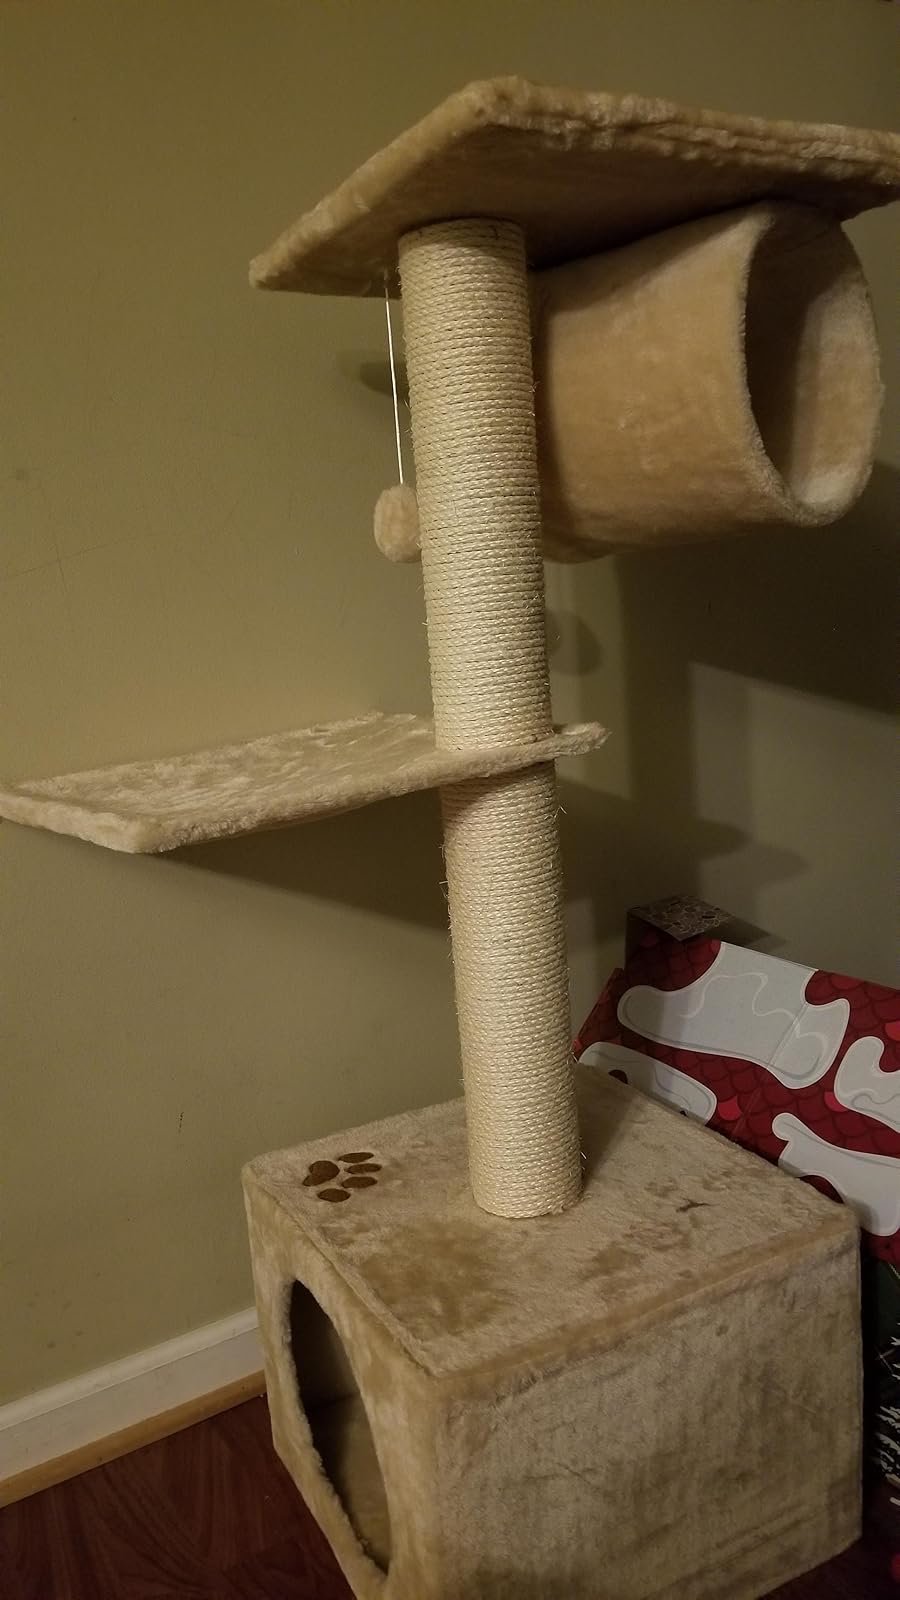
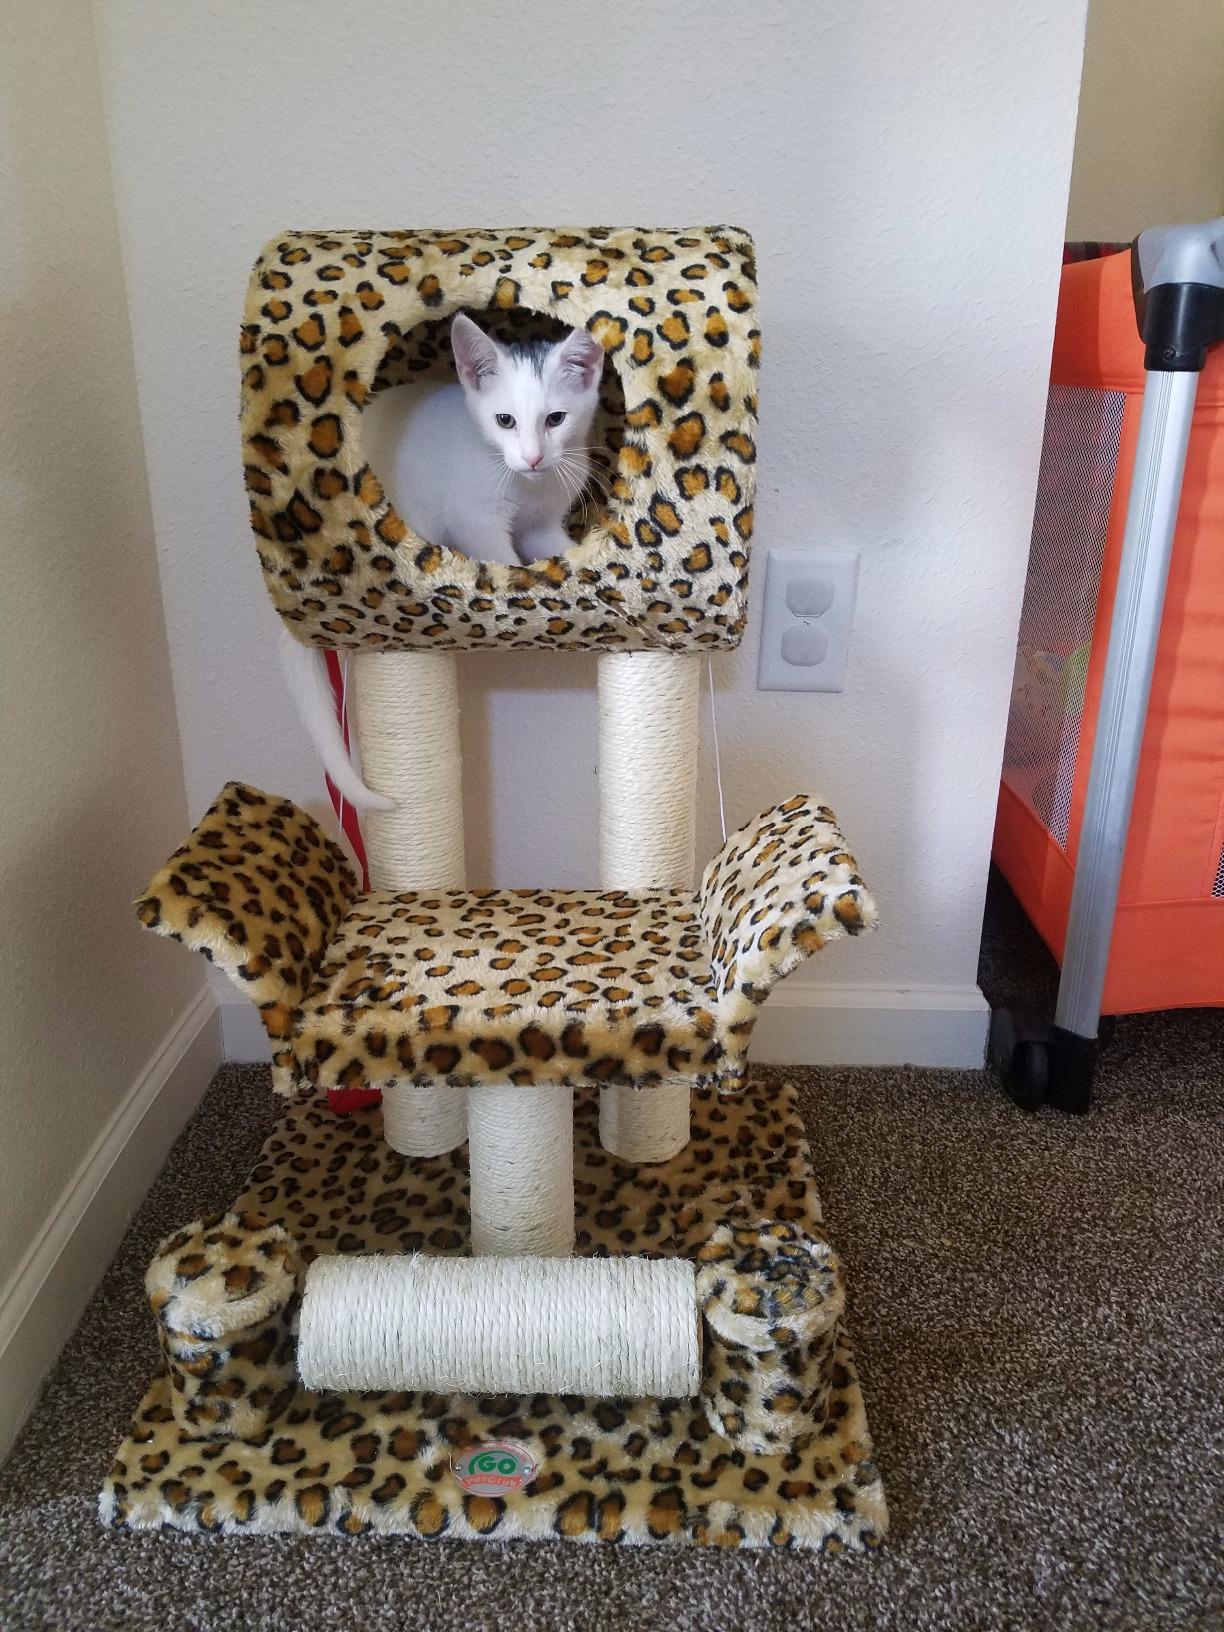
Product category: items_cat tree
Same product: no